Baghlah

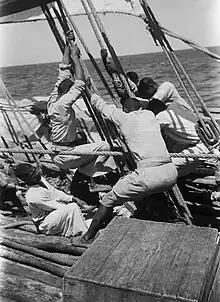
A baghlah needed to be crewed by numerous sailors

The baghlah dhows have a curved prow with a stem-head, and sometimes an ornately carved stern and quarter galleries. Their average length w